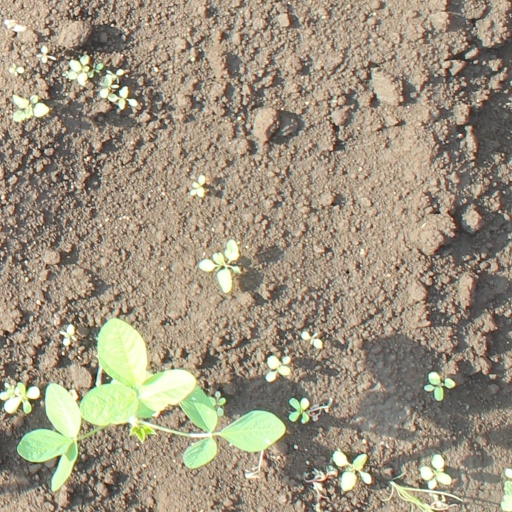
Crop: soybean